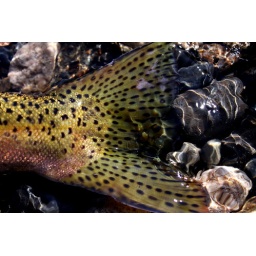
The colorful tail of a male Salmon River steelhead near Stanley, Idaho - April 2010.